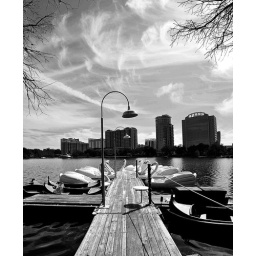
The swan boats at Lake Eola in Florida, all tied up.